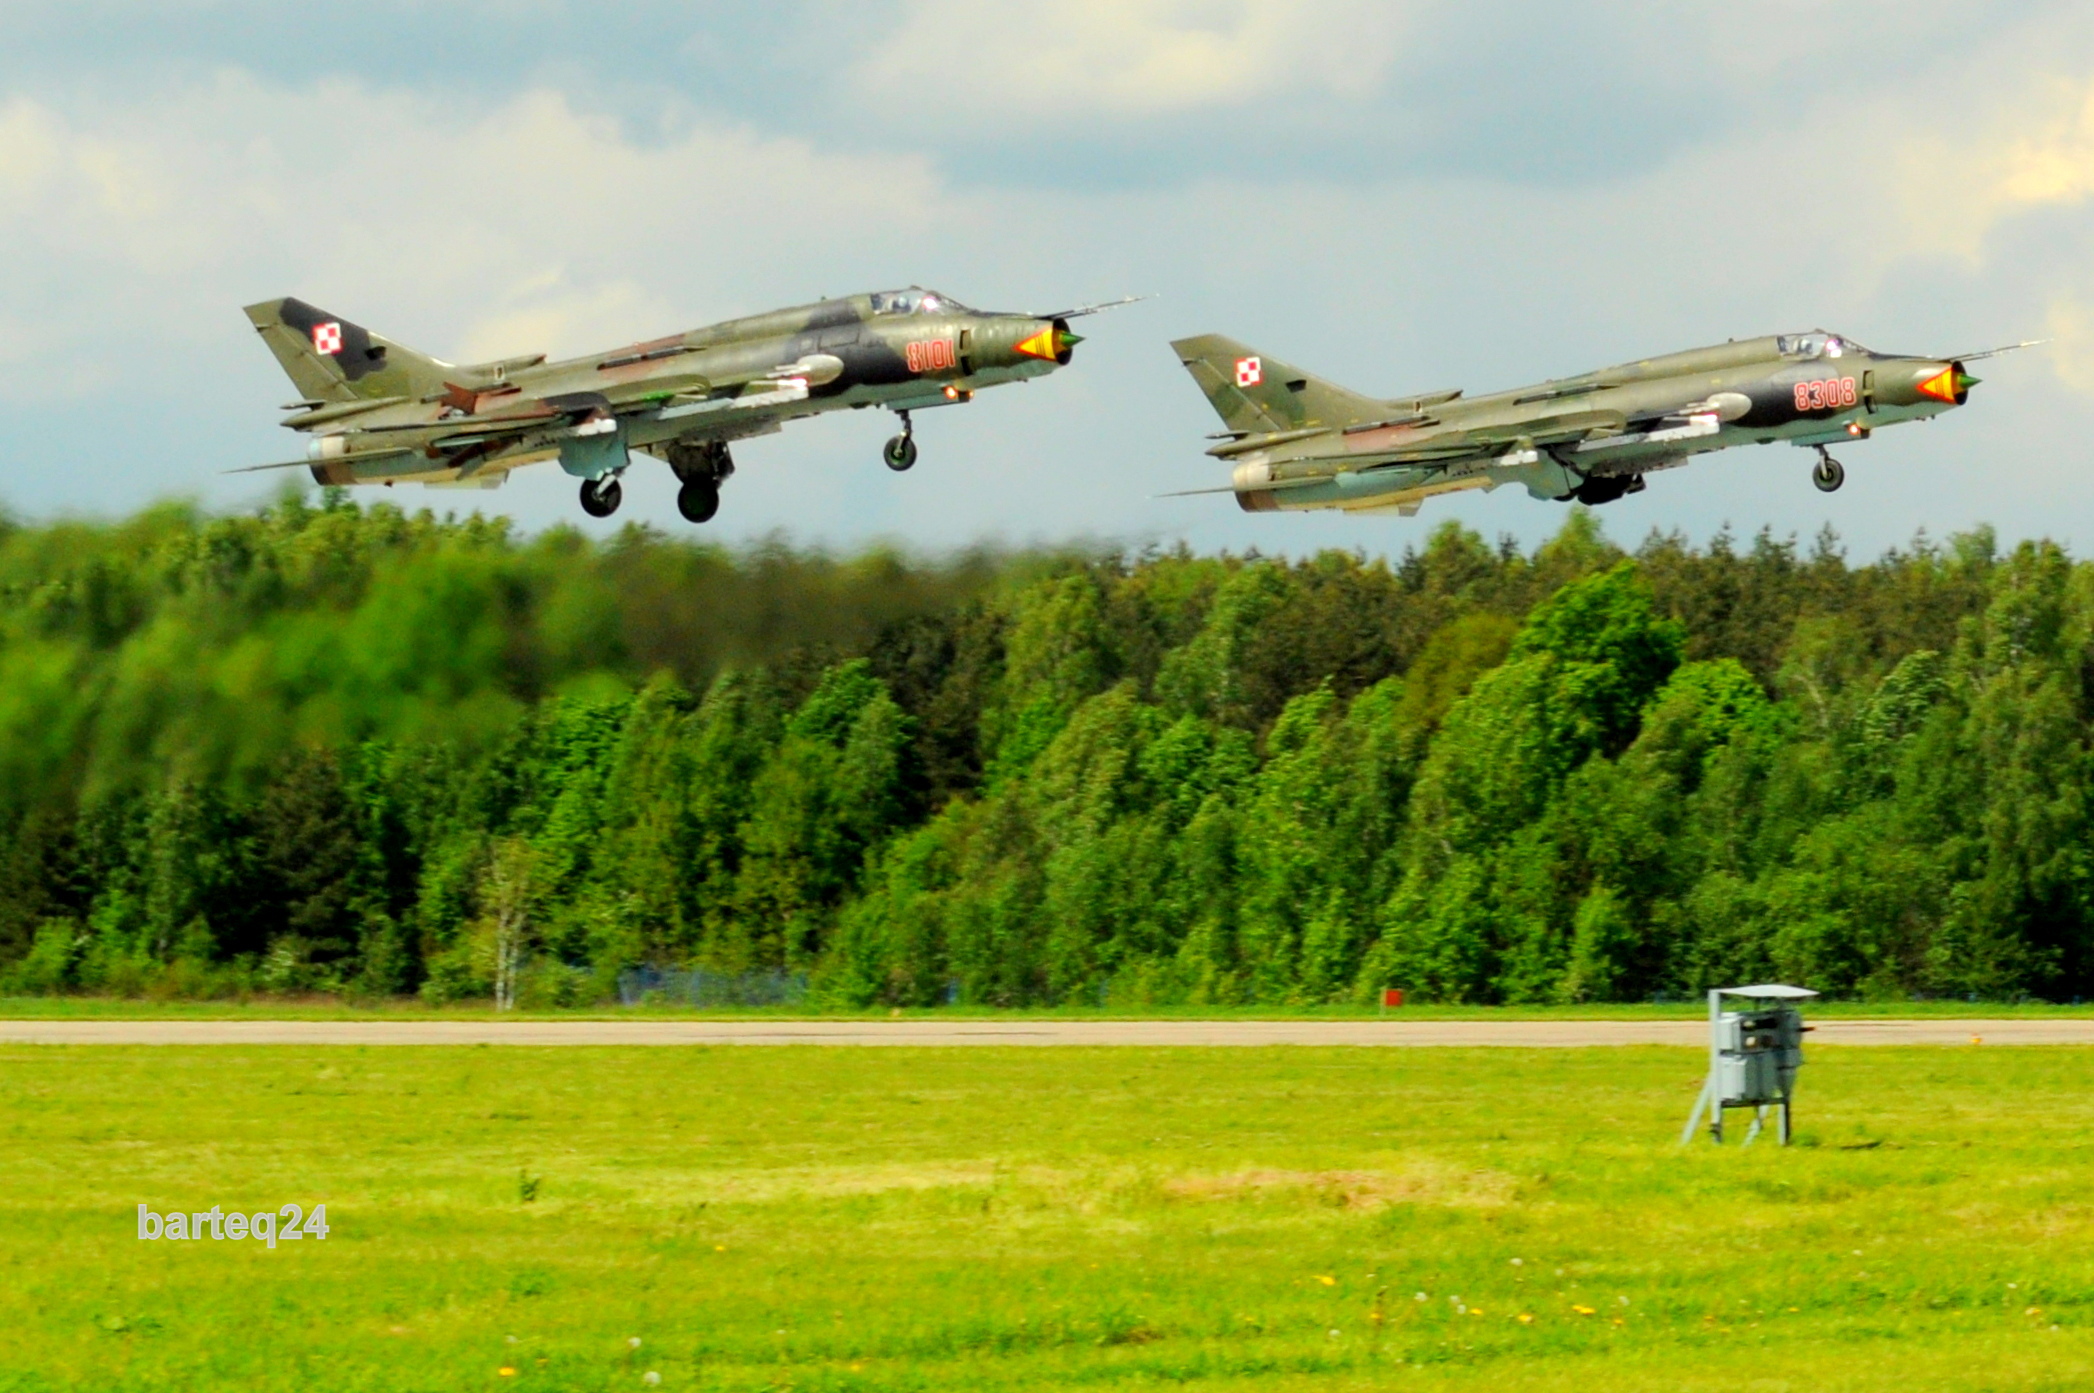
prairie, airplane, aircraft, vehicle, airline, aviation, plain, airliner, poland, polska, takeoff, epmm, polishairforce, suchoj, su22m4, fitter, 8308, 8101, sukhoj, air force, jet aircraft, fighter aircraft, military aircraft, atmosphere of earth